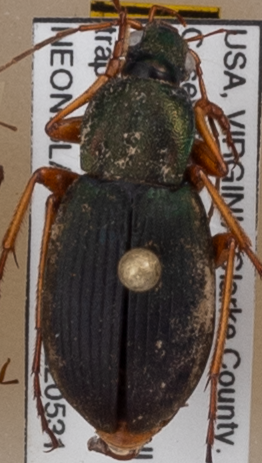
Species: Chlaenius aestivus
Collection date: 2022-05-31
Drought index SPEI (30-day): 1.416
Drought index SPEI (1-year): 0.156
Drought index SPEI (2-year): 0.42